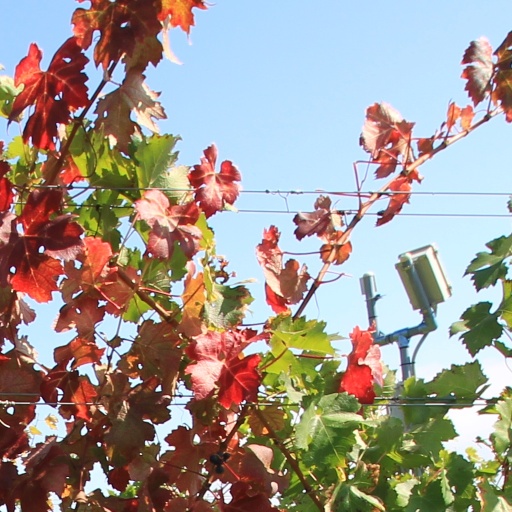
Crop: grape